Noronhomys

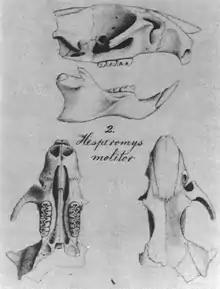
The skull of the living "Lundomys molitor" is similar to that of "Noronhomys". (The illustrated mandible is not of a "Lundomys".)

"Noronhomys vespuccii" is known from bone fragments, including five skulls, damaged to various degrees, and many isolated jaws and other bones. This material documents that, with a skull of about (occipitonasal length), "Noronhomys" was a moderately large oryzomyine, smaller than "Lundomys" but well within the range of "Holochilus". It shares a number of the features that characterize the group of "Holochilus" and related genera, including a reduction in the complexity of the chewing surface of the molars, simple posterolateral palatal pits (perforations of the palate near the third molar), and a similarly shaped interorbital region of the skull. "Noronhomys" is distinctive, among other characters, in its lack of a spinous process on the zygomatic plate, the flattened front portion of the zygomatic arch (cheekbone); the short palate, which does not extend behind the third molars; and the presence of an accessory crest, the mesoloph, on the upper molars.